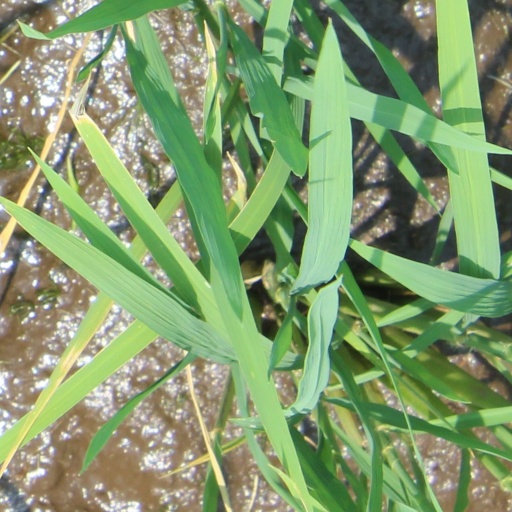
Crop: rice